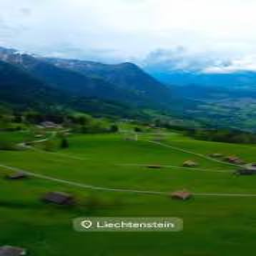
Triesenberg